Kulkwitzer See

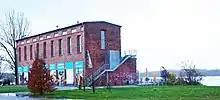
So-called Red House

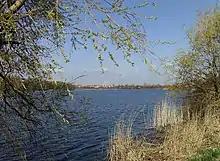
View from Lausen towards Markranstädt

The Kulkwitzer See (Lake Kulkwitz), colloquially called Kulki, is a lake in the western part of Saxony, Germany. The lake is a part of the Central German Lake District.